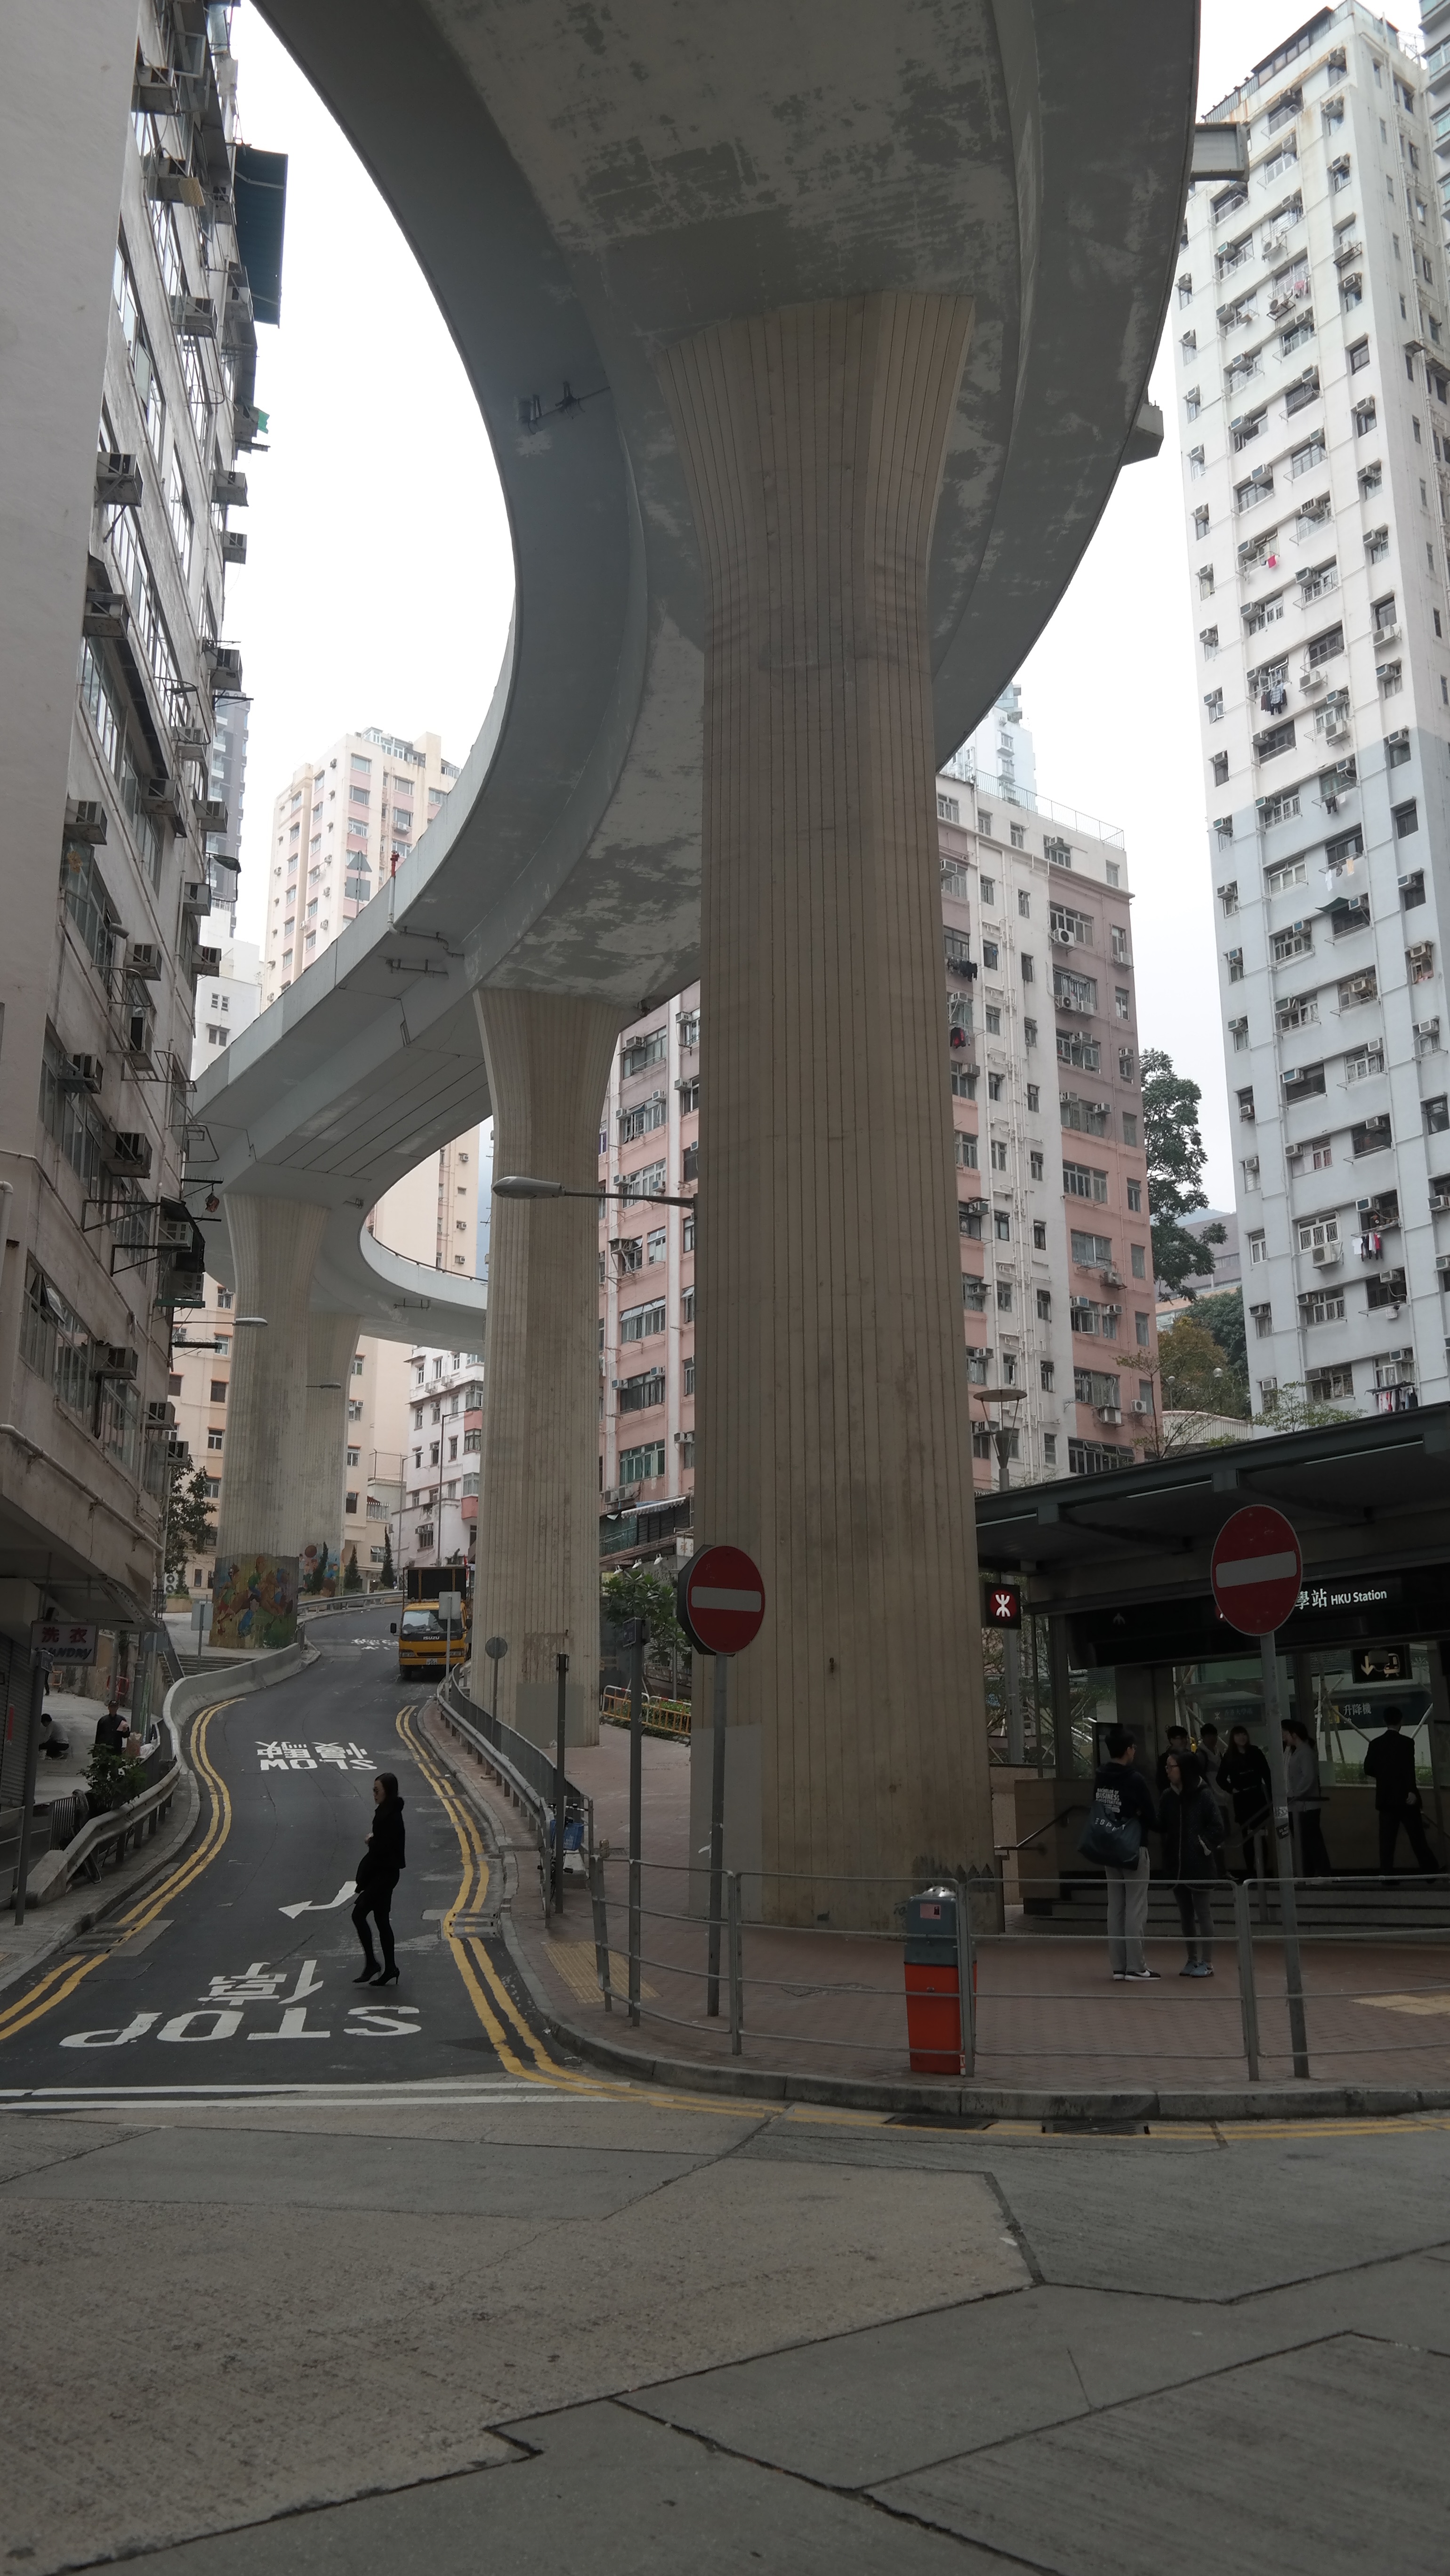
pedestrian, architecture, road, bridge, street, city, skyscraper, overpass, cityscape, downtown, transport, arch, landmark, lane, tower block, public transport, infrastructure, metropolis, urban area, human settlement, metropolitan area